Campo de Rugby Las Terrazas

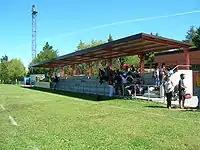

In 2018 the stadium had several important renovations including the installation of artificial grass, an increase in the width and length of the field to bring it into compliance with official international measurements, as well the construction of a new perimeter zone, new seats, and new floodlight towers. The stadium's roof was completely replaced in 2021 due to sustaining damage during the storm Filomena.